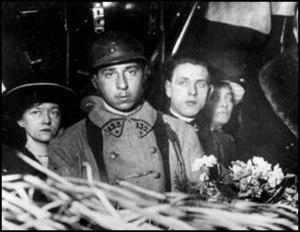
Auguste Thin désignant le soldat inconnu dans la citadelle de Verdun, le 10 novembre 1920.
Le 132ᵉ régiment d'infanterie est un régiment d'infanterie de l'Armée de terre française créé sous la Révolution à partir de la 132ᵉ demi-brigade de première formation.